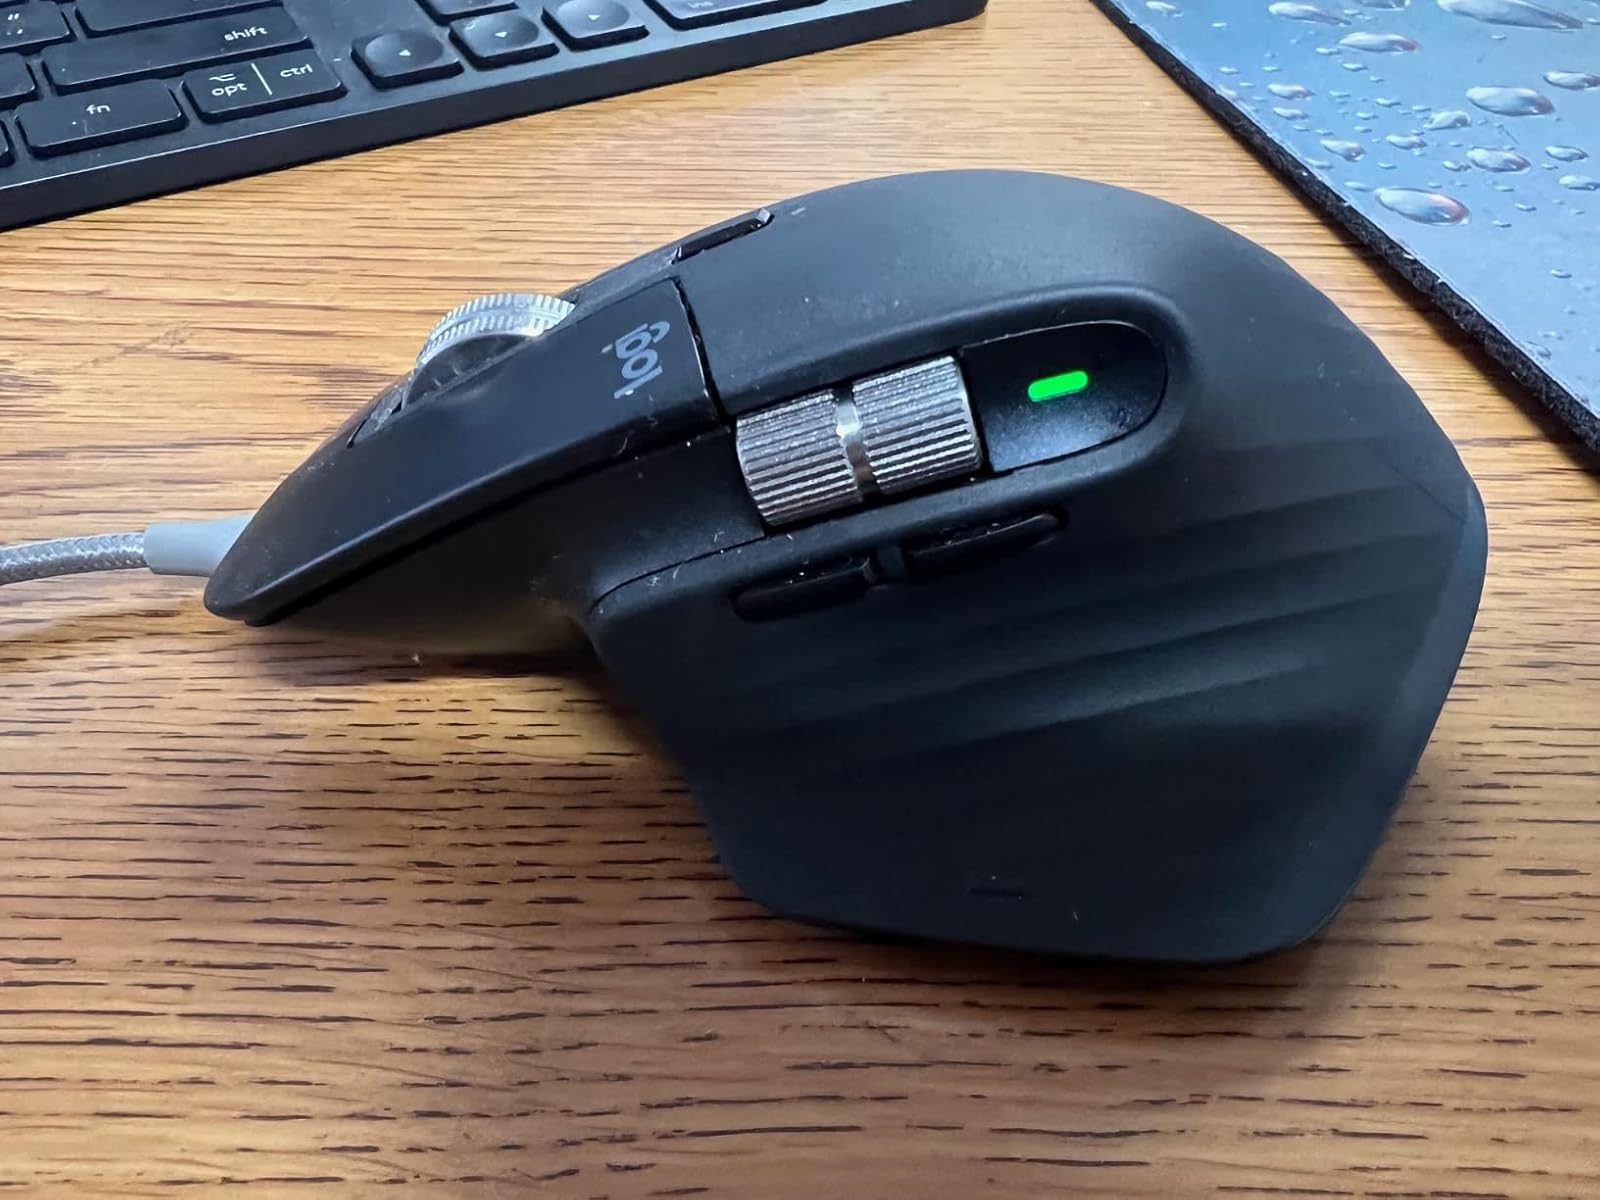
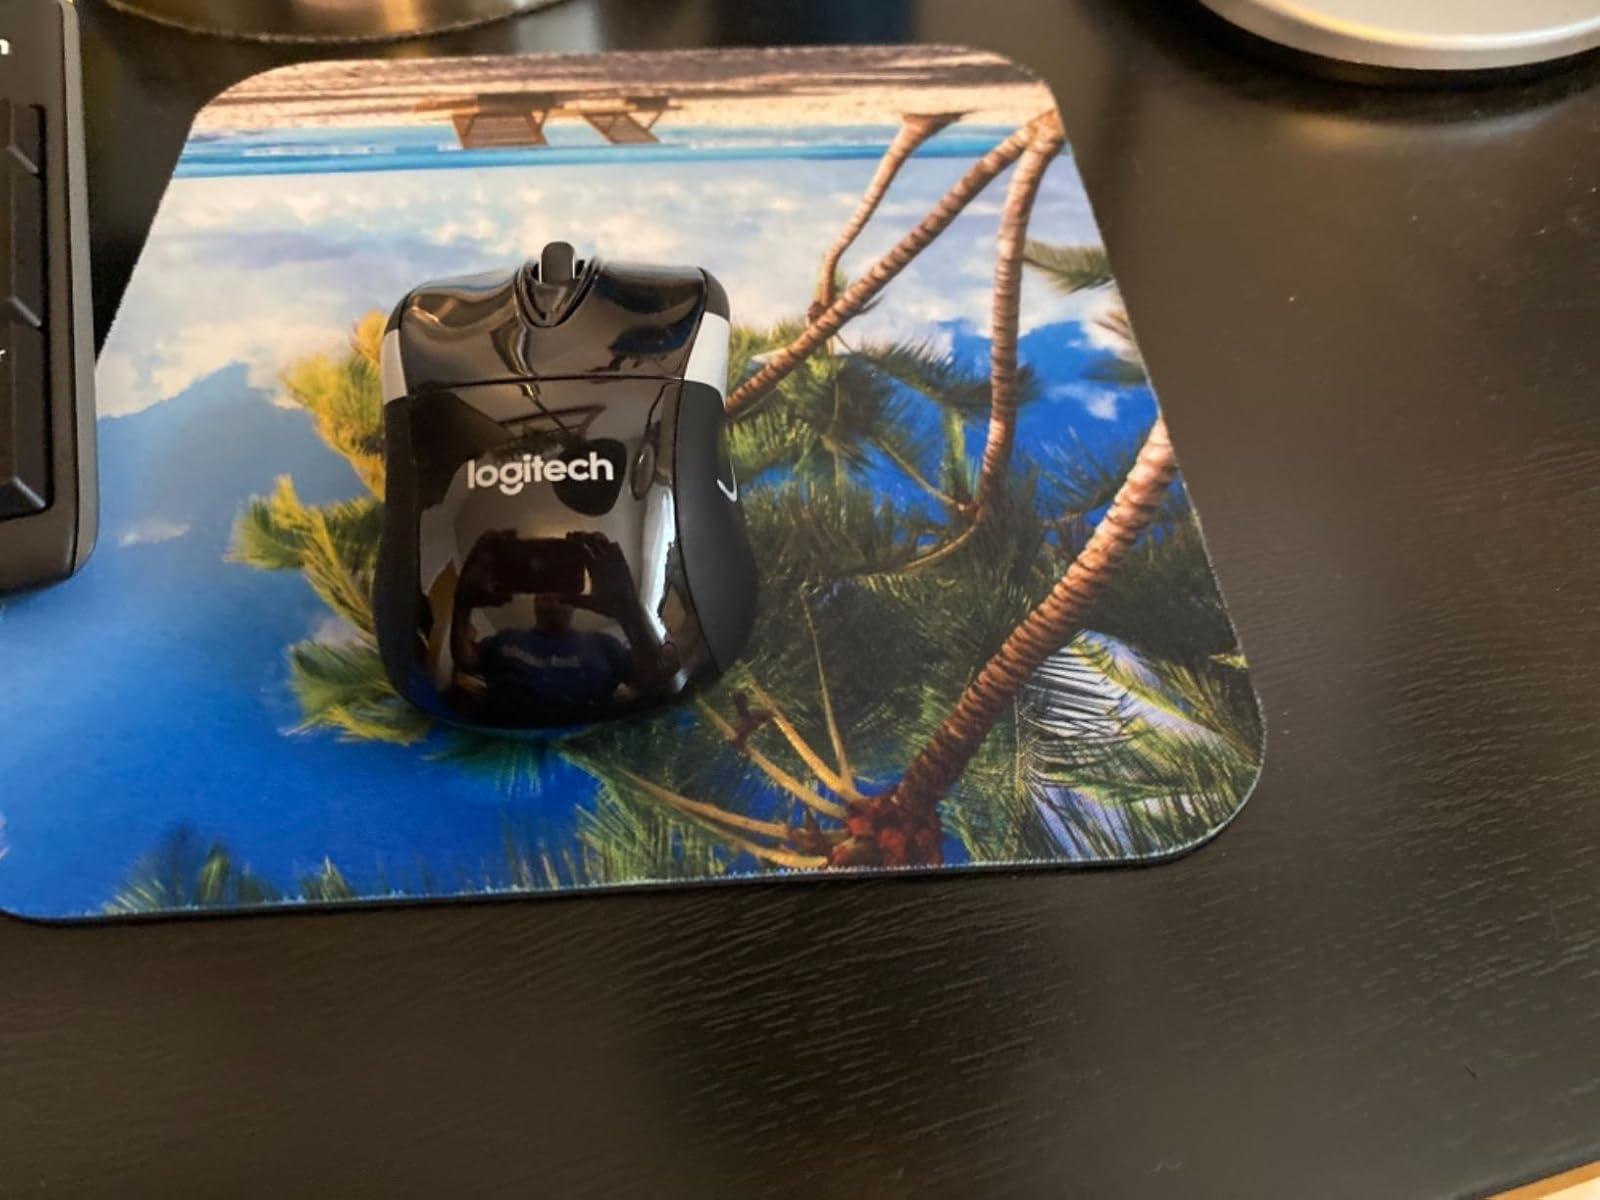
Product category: mouse
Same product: no